STS-132

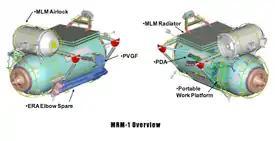
MRM-1 "Rassvet" docking module

STS-132 carried the Russian "Rassvet" Mini-Research Module 1 to the International Space Station. "Rassvet" means "dawn" in Russian. The module was built by Russian aerospace company Energia. Rassvet arrived at the Kennedy Space Center (KSC) aboard an Antonov 124 cargo plane on December 17, 2009, at about 13:00 EST. After it was unloaded from the Antonov, the module was transported to an Astrotech processing bay in Cape Canaveral to undergo preparations for launch.